Racism in Denmark

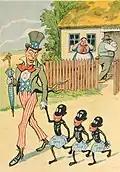
A racist cartoon by Alfred Schmidt published in the Danish magazine "Klods-Hans" in January 1917. It refers to the Treaty of the Danish West Indies, and depicts Woodrow Wilson adopting the three islands of the Danish West Indies, Saint Thomas, Saint John and Saint Croix (depicted as pickaninnies), from Denmark.

The Danish slave trade began in 1733 and was formally abolished under law in 1792, but slavery persisted in practice until 1848.